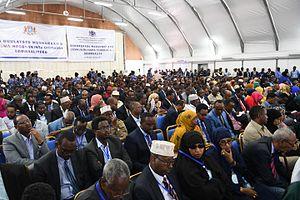
L’histoire de la Somalie peut être, à l'instar des autres États d'Afrique, divisée en période pré-coloniale, coloniale et post-coloniale. Cette dernière est marquée par des troubles ayant fait tomber les institutions somaliennes.